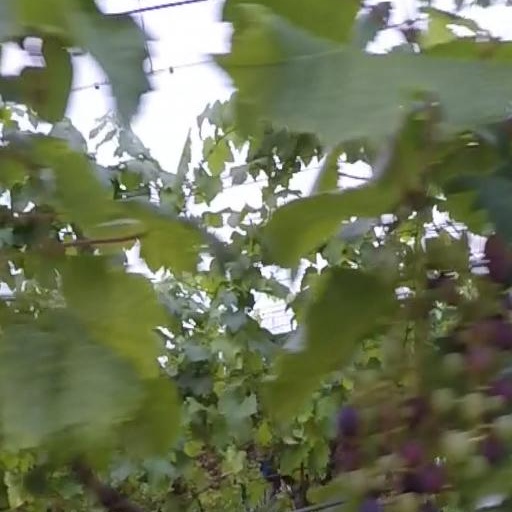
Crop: grape